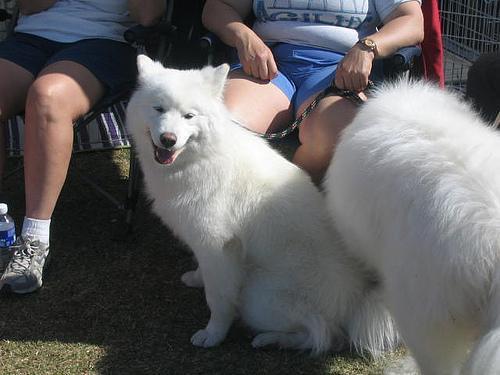
Samoyed